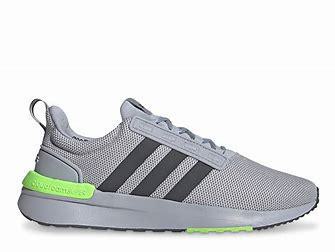
Brand: Adidas
Model: Racer TR21